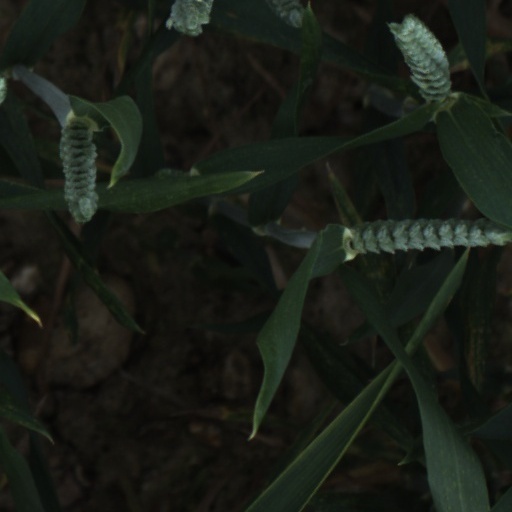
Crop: wheat